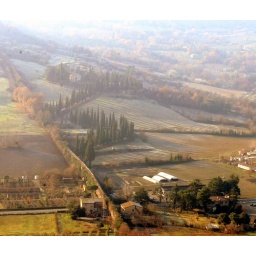
We were walking along the wall in Orvieto